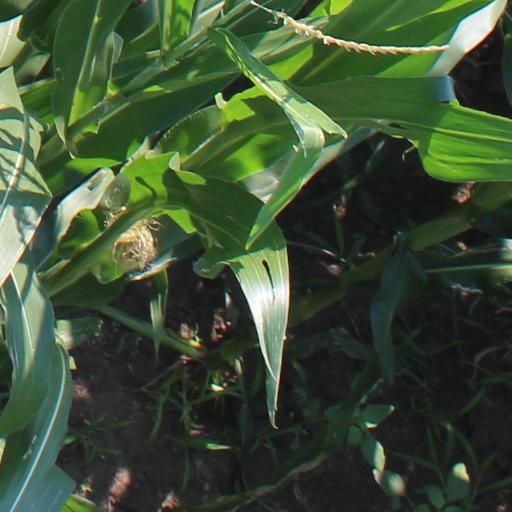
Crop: maize; corn